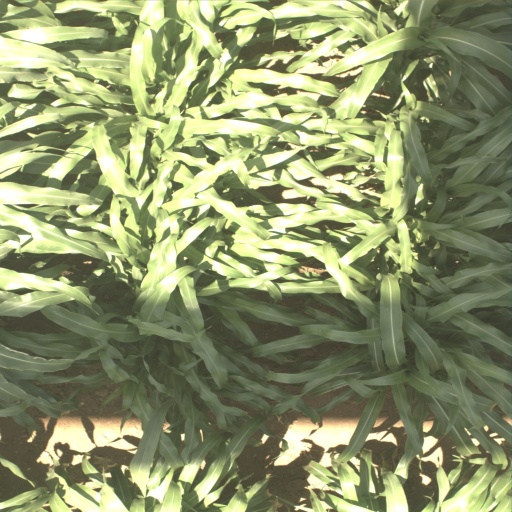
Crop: sorghum